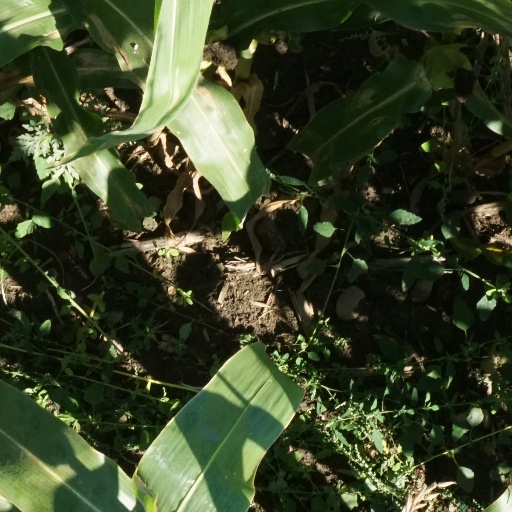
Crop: maize; corn